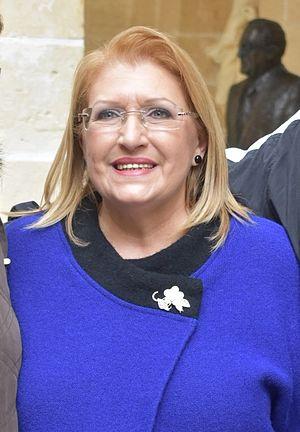
Marie-Louise Coleiro Preca, née le 7 décembre 1958 à Qormi, est une femme politique maltaise, membre du Parti travailliste et présidente de Malte de 2014 à 2019.
Ce tableau présente la liste des présidents de Malte depuis la proclamation de la République, le 13 décembre 1974.